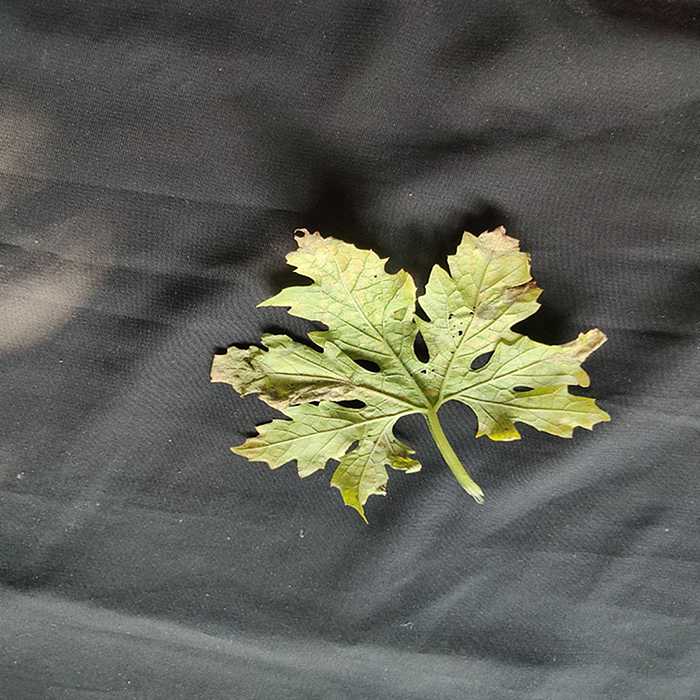
Plant: Bitter Gourd
Label: Fusarium wilt